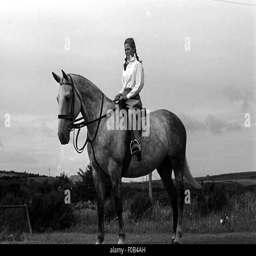
a young woman sitting on a horse